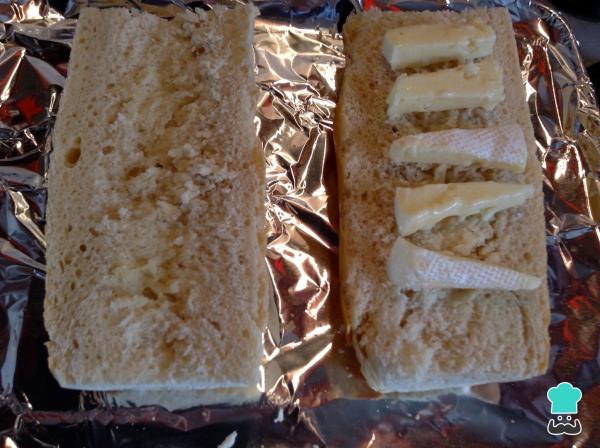
Lo primero que vamos a hacer es abrir el pan francés o baguette por la mitad para añadir un poco de mantequilla fresca en cada tapa de pan. Luego, adiciona en la tapa de arriba lonchas de queso brie como se observa en la fotografía y hornea con el horno precalentado a 100ºC hasta que el queso se derrita por completo. Es importante que vigiles el pan para que no se queme y tome un color dorado.